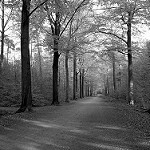
Label: B & W